Forests Commission Victoria

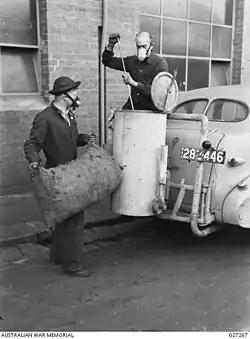

Prior to the War, less than 1,000 imperial tons of firewood came into Melbourne each week and estimates ranged up to a 300,000 ton short-fall, but in its first year of operation, the Forests Commission dispatched some 253,668 tons into the city. Much of the firewood came from 1939 bushfire salvage operations, but later in 1942, the Paddle Steamer Hero and two barges (John Campbell and Canally) were purchased by the Commission from Arbuthnot Sawmills to transport much needed redgum firewood from Barmah Forest to the Echuca wharf and then by rail to Melbourne. Most of the labour was provided by some 700 Italian and German POWs and internees who were accommodated in special forest camps at Echuca, Mt Disappointment, Tatura, Rushworth and Graytown. By the end of 1943 they produced 148,844 tons at an average rate of 11.3 tons per man each week.